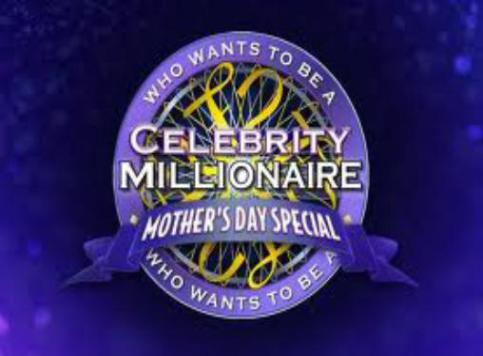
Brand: millonario
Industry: Others